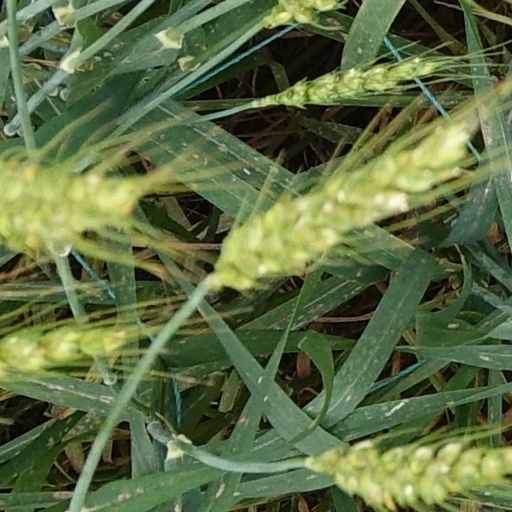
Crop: wheat